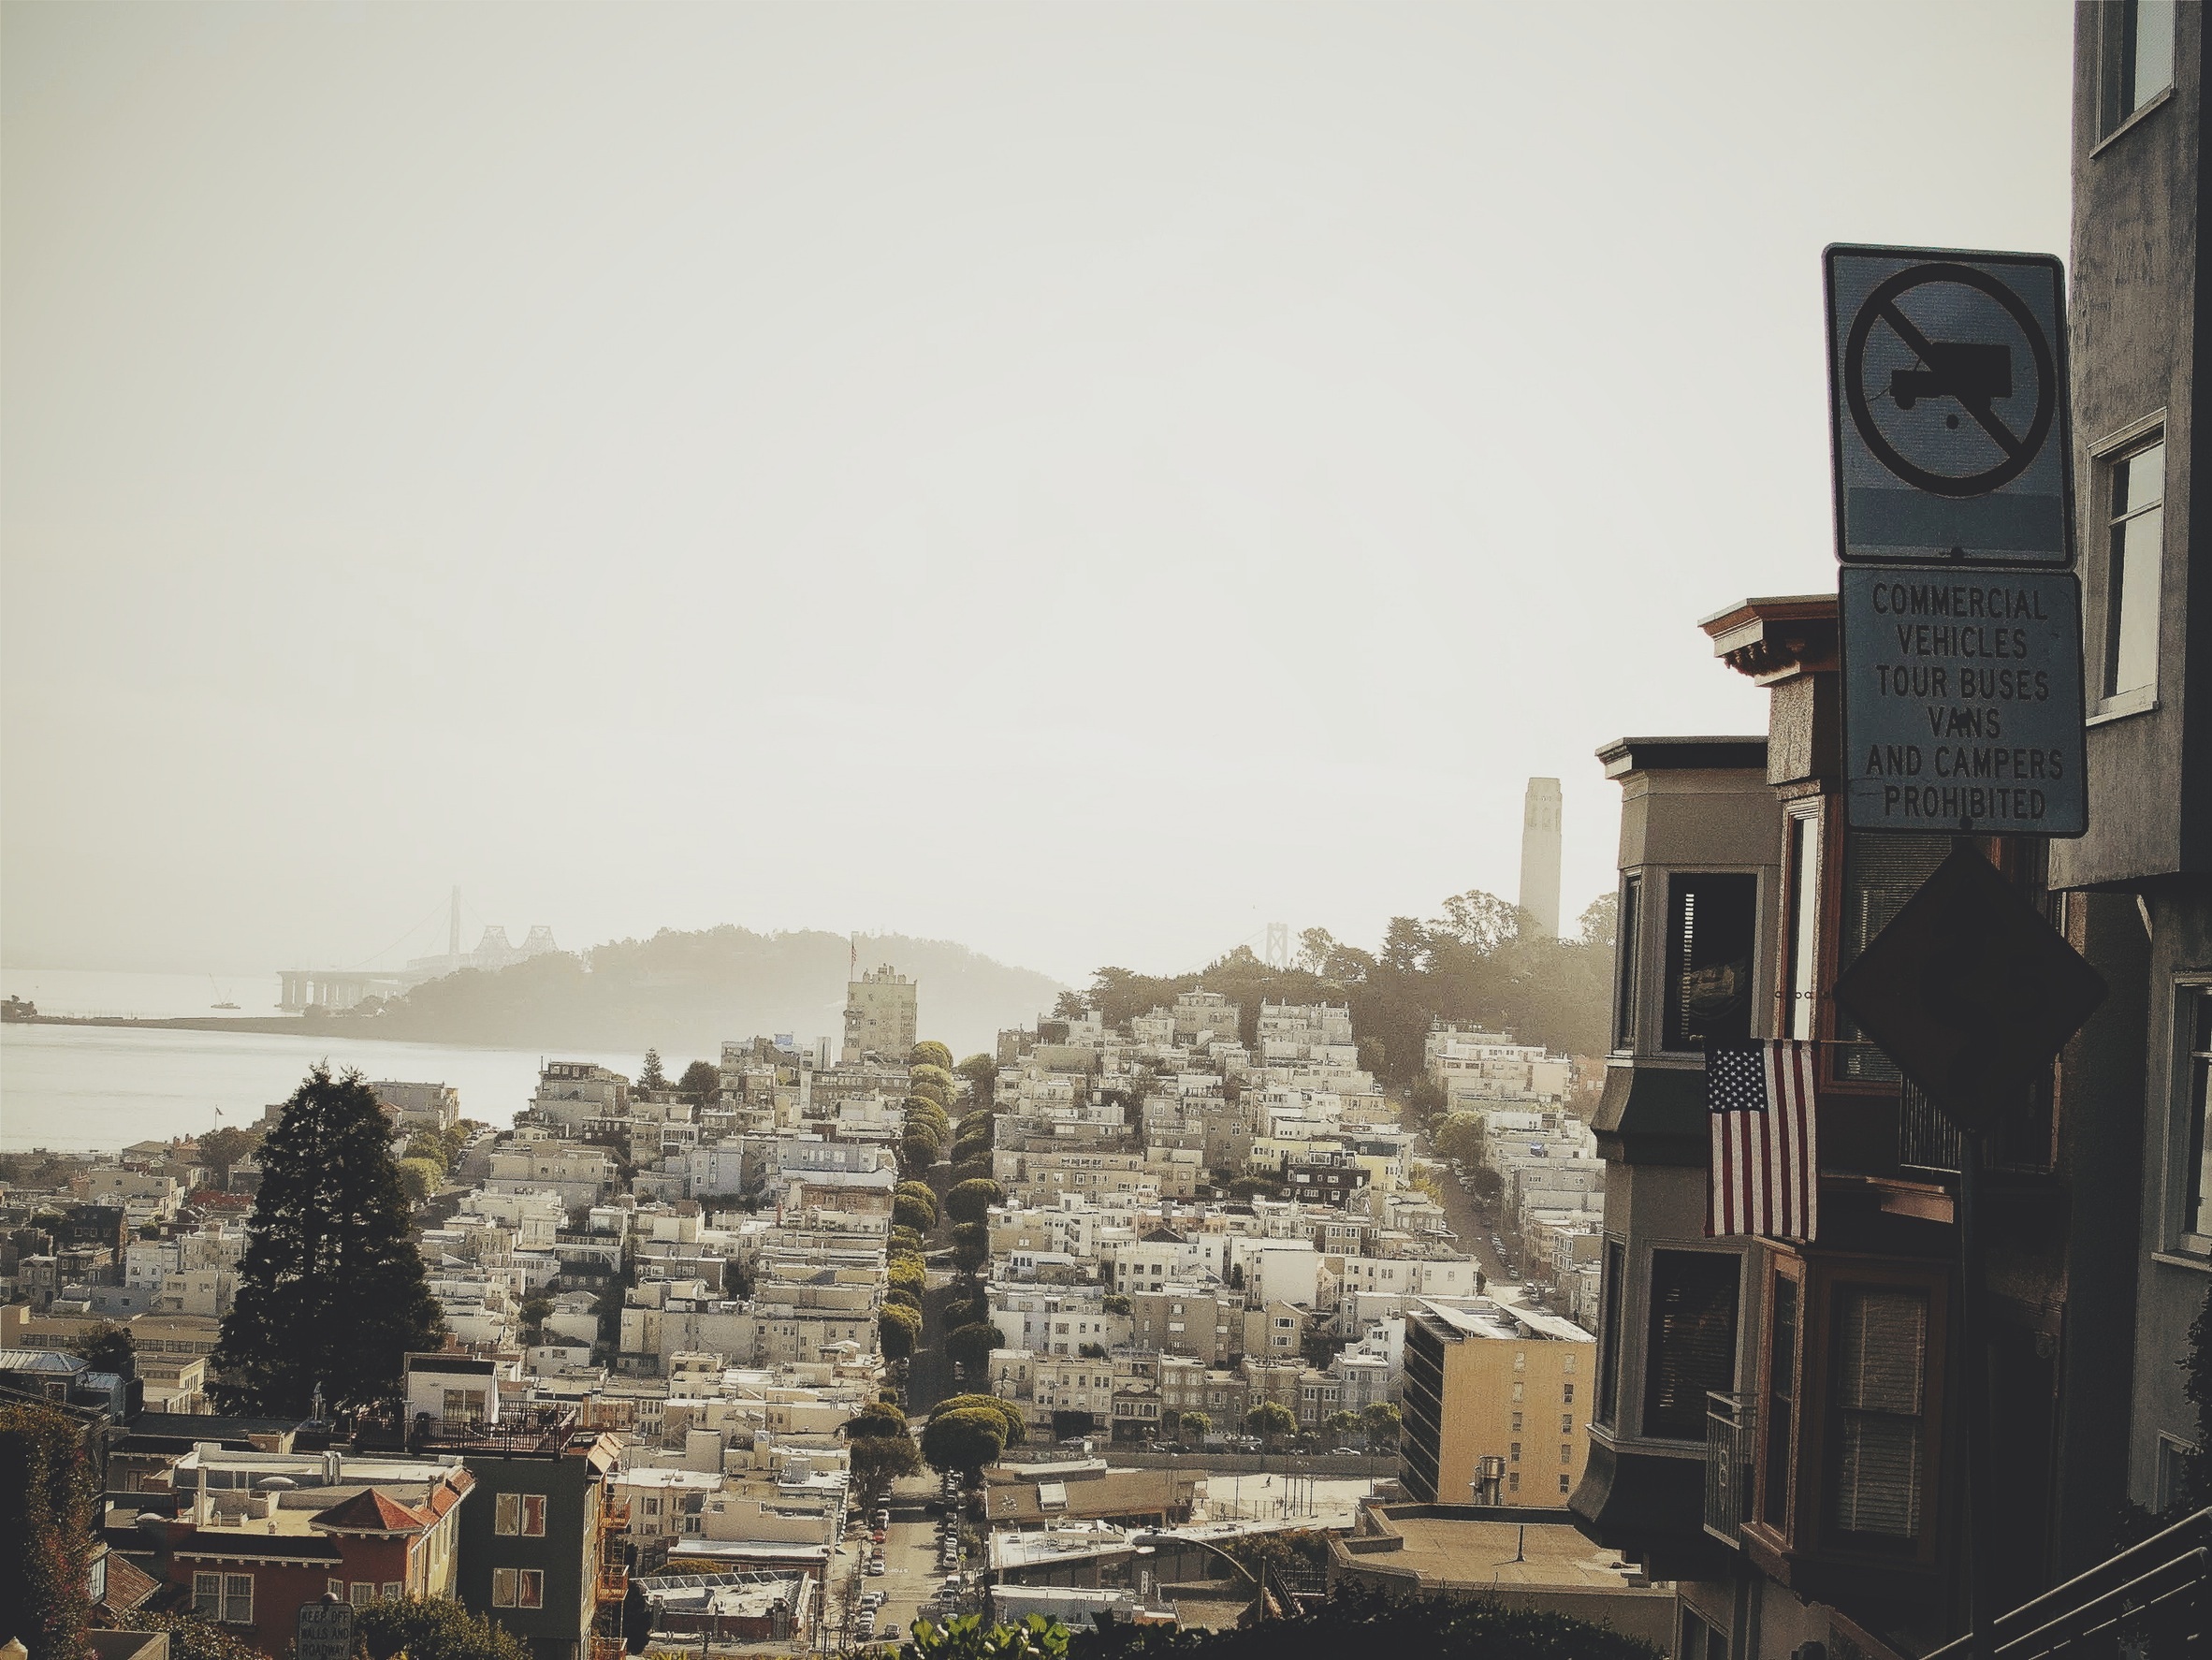
skyline, house, morning, town, city, urban, wall, cityscape, san francisco, usa, american flag, united states, streets, houses, urban area, ancient history, atmospheric phenomenon, human settlement